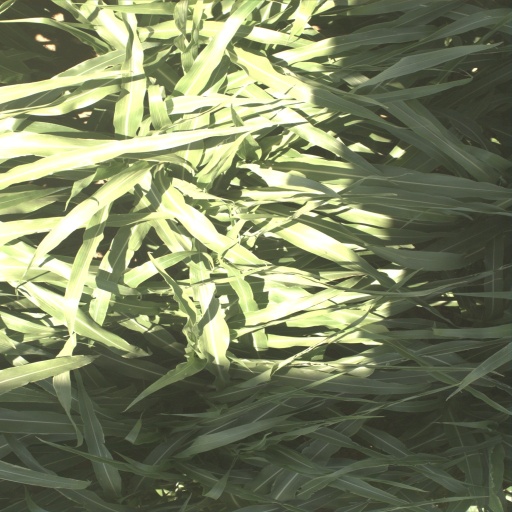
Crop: sorghum